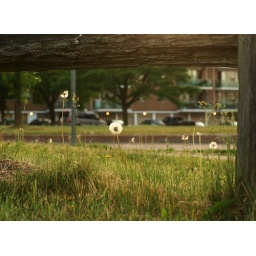
Life beneath the fence (or how my cat sees the world)